Museum Speelklok

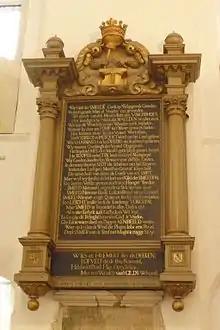
Plaque in memory of the Smith's guild in the Buurkerk (near the museum reception desk)

Museum Speelklok (previously known as Museum van Speelklok tot Pierement) is a museum in Utrecht, Netherlands, specializing in self-playing musical instruments. Since 1984, it has been housed in the centre of Utrecht in a former church called Buurkerk. Among the instruments on display are music boxes, musical clocks, pianolas, barrel organs (including the typically Dutch large street organs) and a turret clock with a carillon, most of which are still able to play for visitors. The word "speelklok" means musical clock.